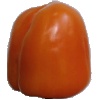
Label: Pepper Orange 1